Ajmer–Chandigarh Garib Rath Express

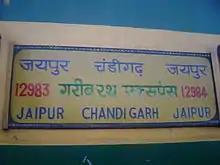

The 12983/84 – Garib Express is a Superfast Express train of Garib Rath class belonging to Indian Railways – North Western Railways zone that runs between Ajmer and Chandigarh in India.It is the only Garib Rath Express of North Western Railways of Indian Railways.